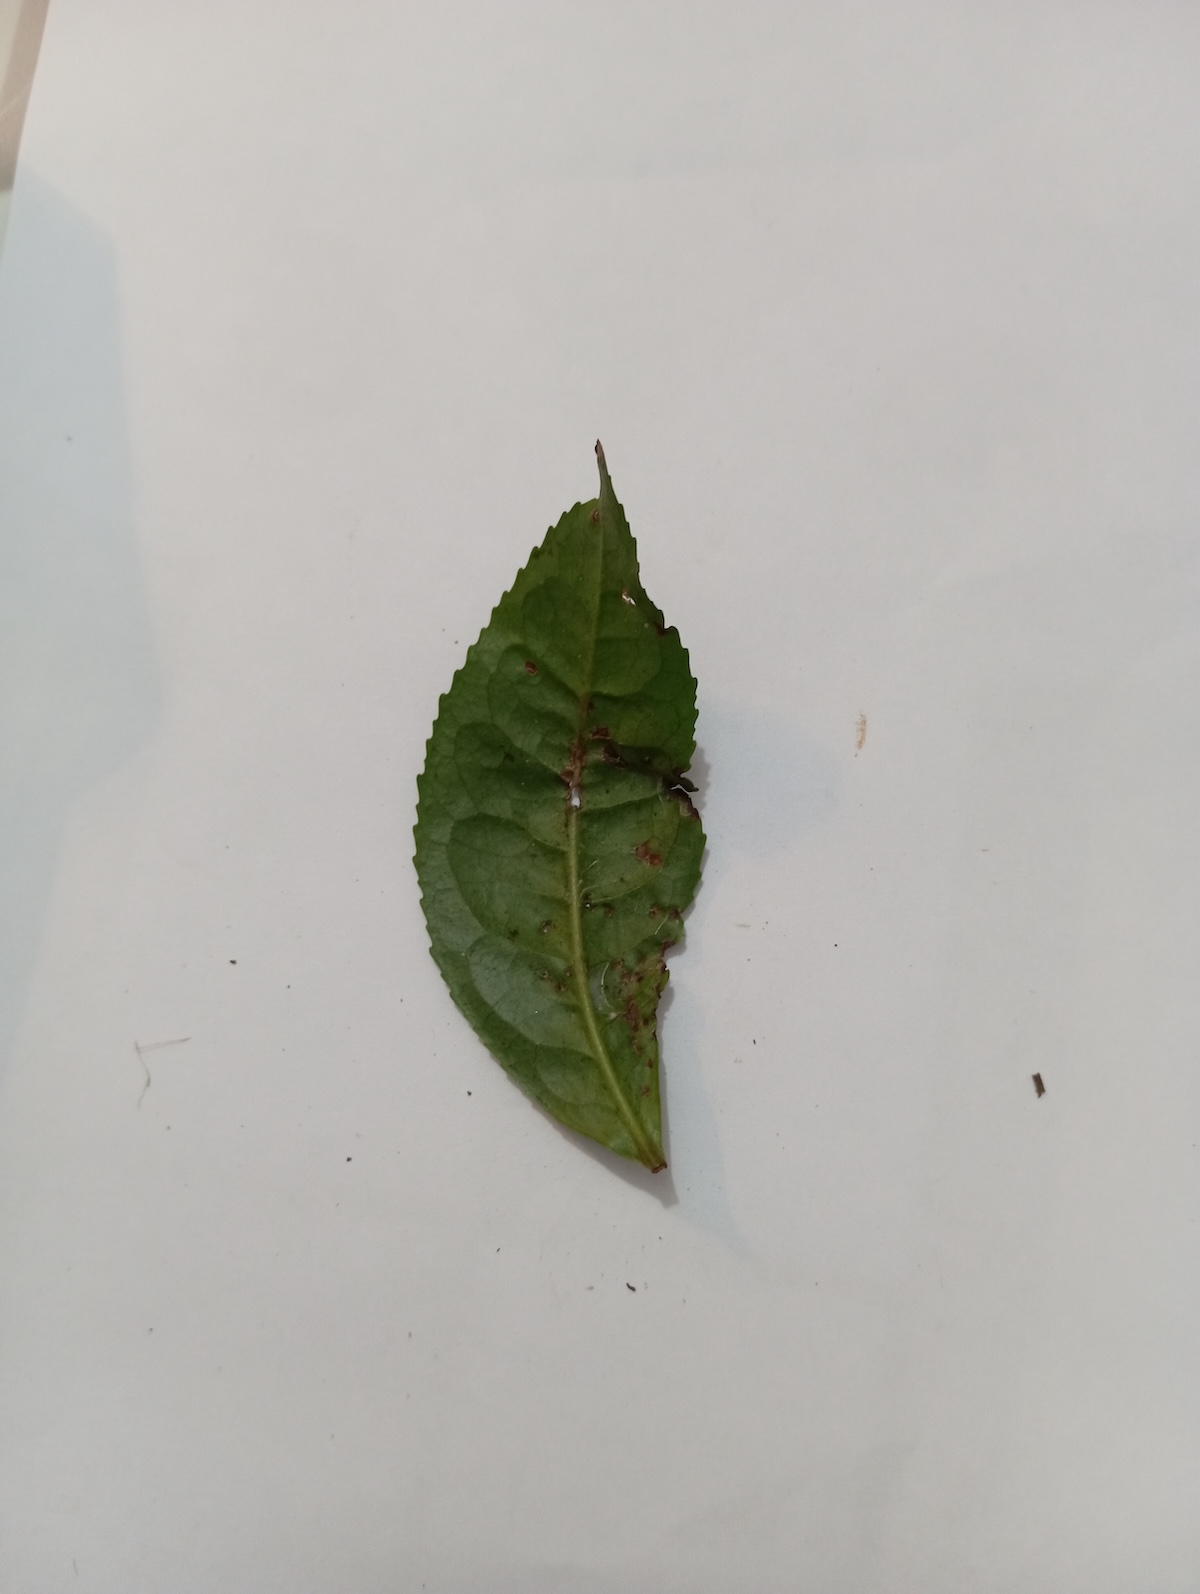
Label: Green mirid bug